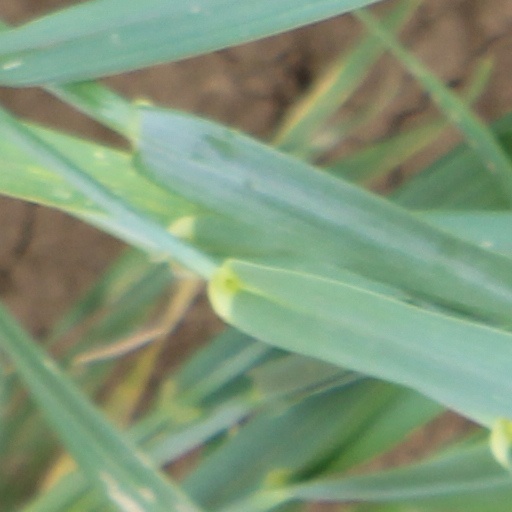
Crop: wheat